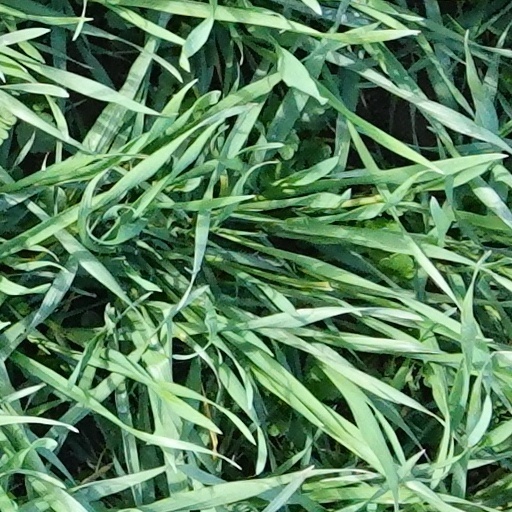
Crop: wheat